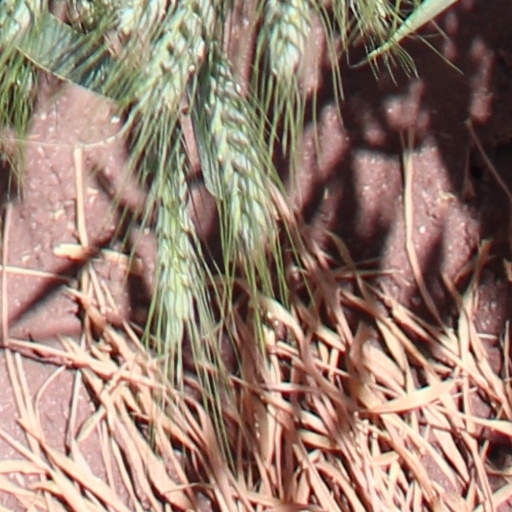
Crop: wheat